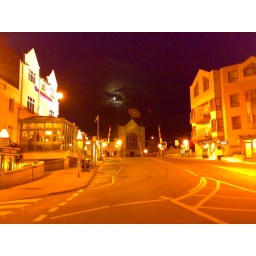
Road bridge over harbour at weymouth,nightclub on the left church in the middle and a bar cafe on the right.